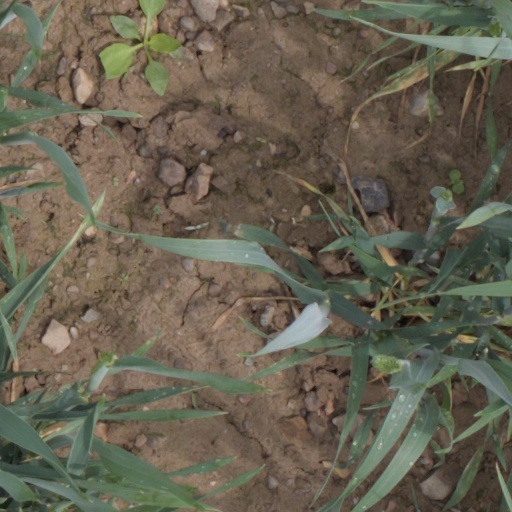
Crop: wheat